Ouachita Baptist University

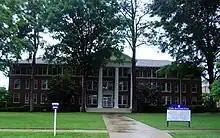
Cone-Bottoms Hall, home to the Grant Administration Center, is the oldest building on campus

The university is accredited by the Higher Learning Commission with specific programs accredited by the Association to Advance Collegiate Schools of Business (AACSB International), National Council for the Accreditation of Teacher Education (NCATE), National Association for Schools of Music, the Commission on the Accreditation of Athletic Training Education Programs (CAATE), and the Commission on Accreditation for Dietetics Education (CADE) of the American Dietetic Association.